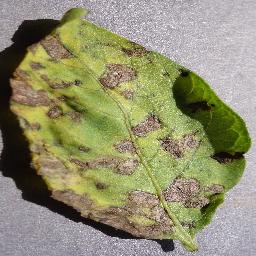
Label: Potato___Early_blight